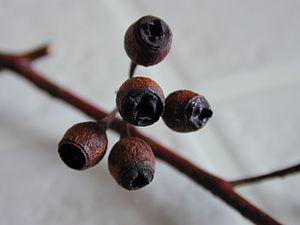
Eucalyptus sideroxylon, l'eucalyptus à écorce de fer, Ironbark rouge ou mugga est une espèce d'arbre australien de la famille des Myrtaceae. Il doit son nom à son écorce persistante sur le tronc et les grosses branches, écorce dure, rugueuse d'un gris presque noir alors qu'elle est lisse et blanche sur les jeunes branches.